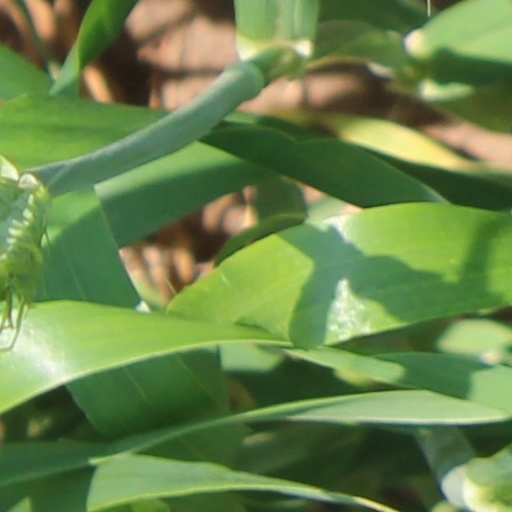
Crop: wheat